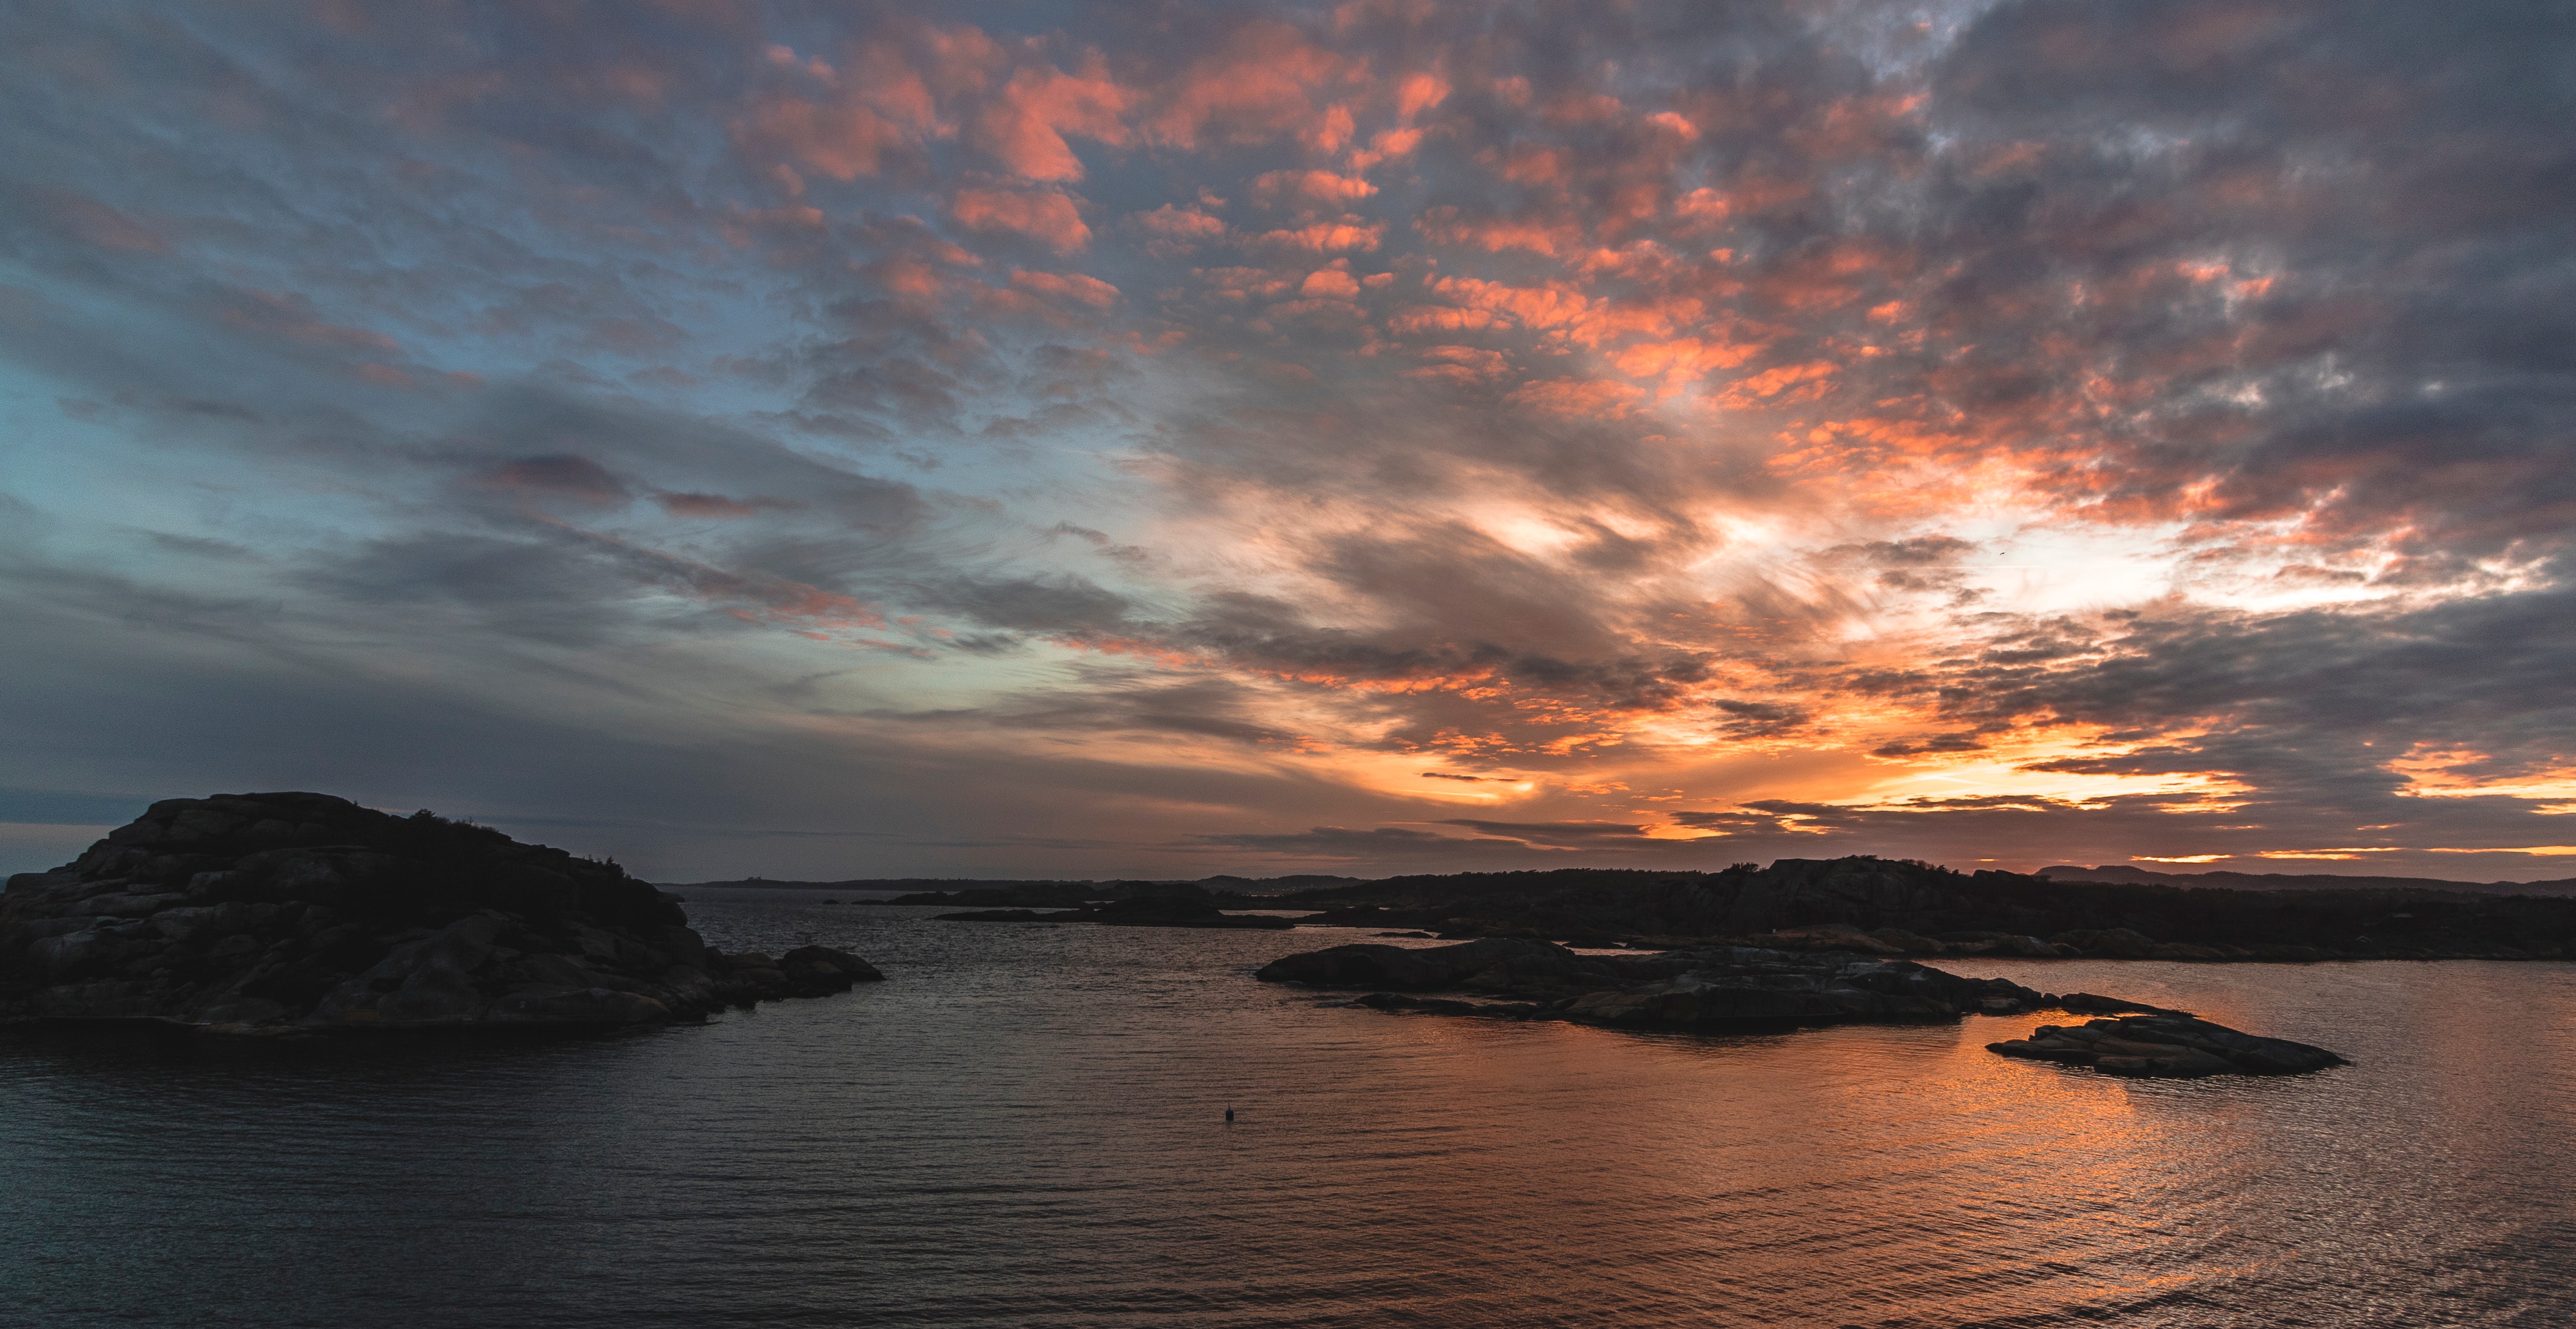
sky, body of water, afterglow, horizon, nature, sea, sunset, cloud, sunrise, water, ocean, dusk, evening, coast, calm, morning, red sky at morning, sound, shore, headland, dawn, reflection, atmosphere, rock, inlet, loch, landscape, bay, coastal and oceanic landforms, sunlight, tropics, vacation, wave, cumulus, beach, promontory, skerry, river, bank, island, meteorological phenomenon, cape, lake, wind wave